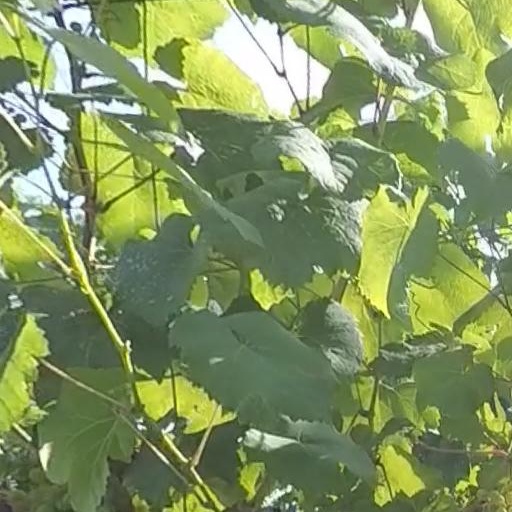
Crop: grape